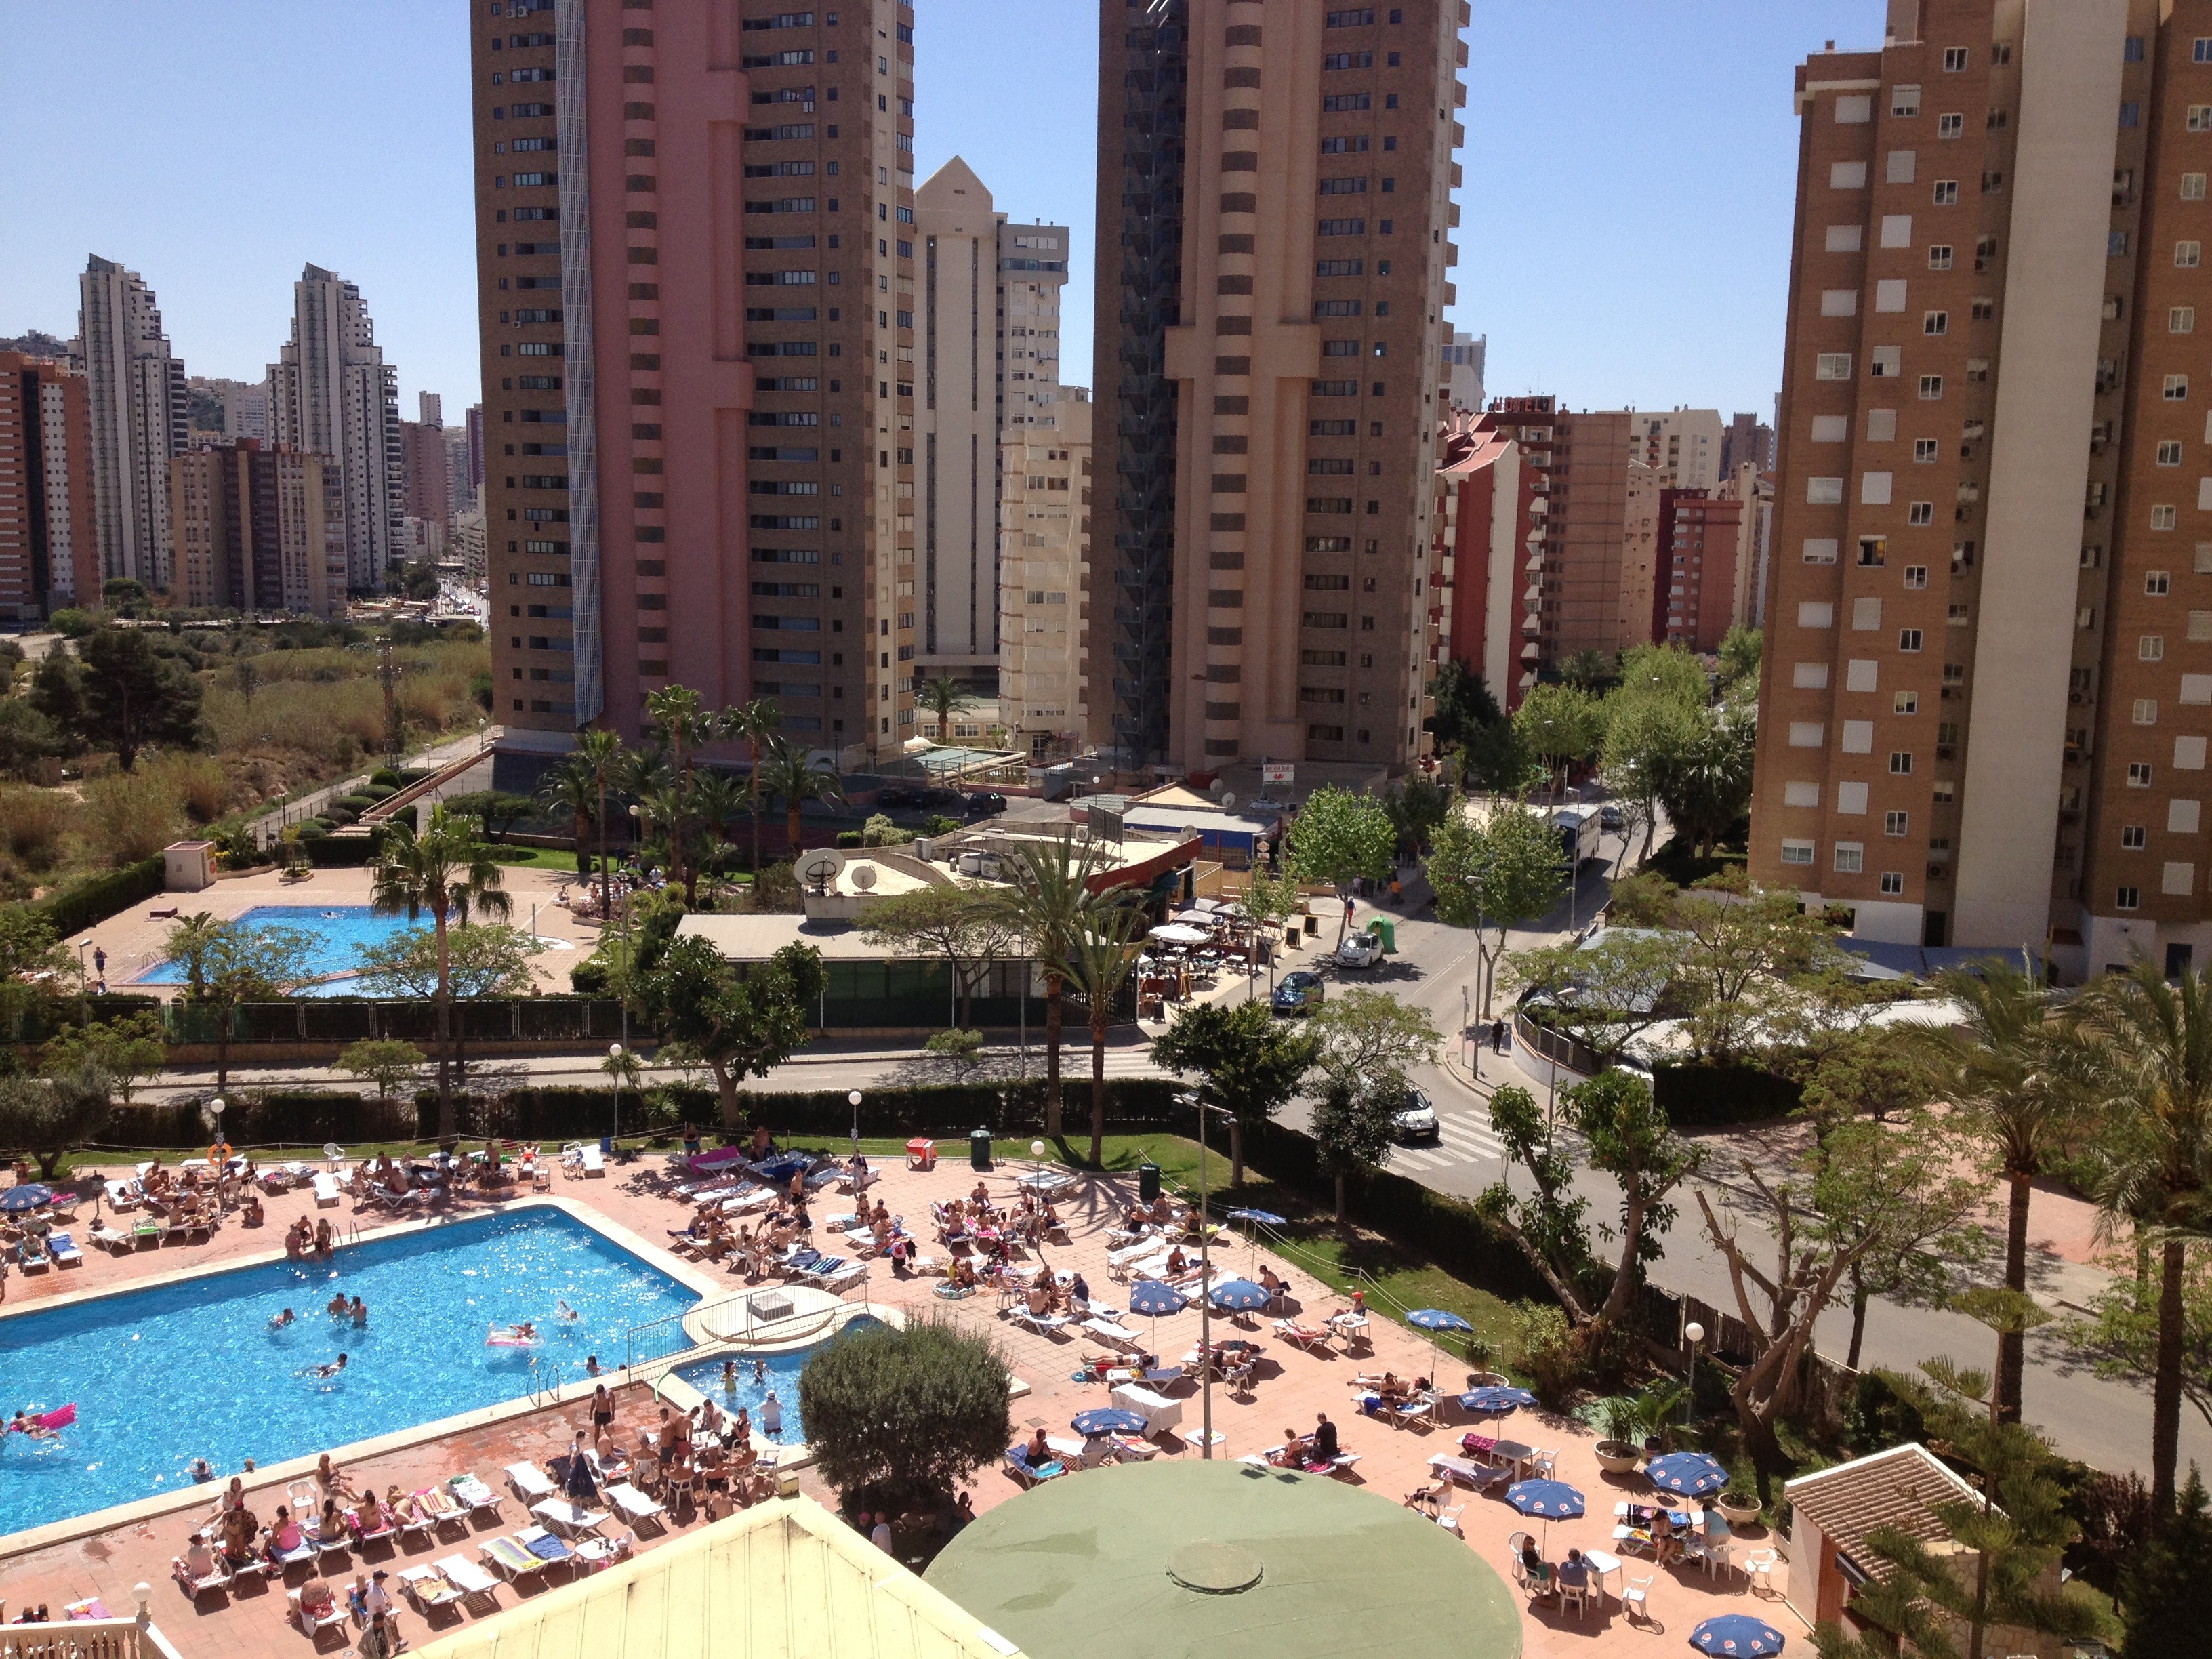
sand, people, sunshine, palace, downtown, vacation, pool, idyllic, amusement park, paradise, swimming pool, tranquil, umbrella, plaza, park, holiday, rest, tourism, leisure, swimming, outdoors, relaxation, resort, spa, poolside, summertime, estate, hotels, vacations, sunbathe, benidorm, destination, condominium, touristic, recreational